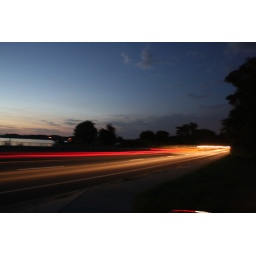
I wish I had my tripod but I didn't so I just leaned against my truck of my car &amp;amp; held really still.